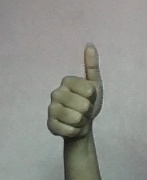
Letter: aleff